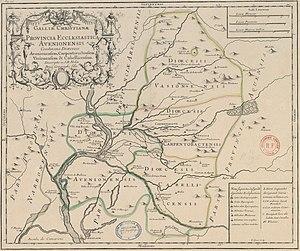
Carte de l'ancienne province ecclésiastique d'Avignon, insérée dans le Tome 1 de la Gallia Christiana (1715).